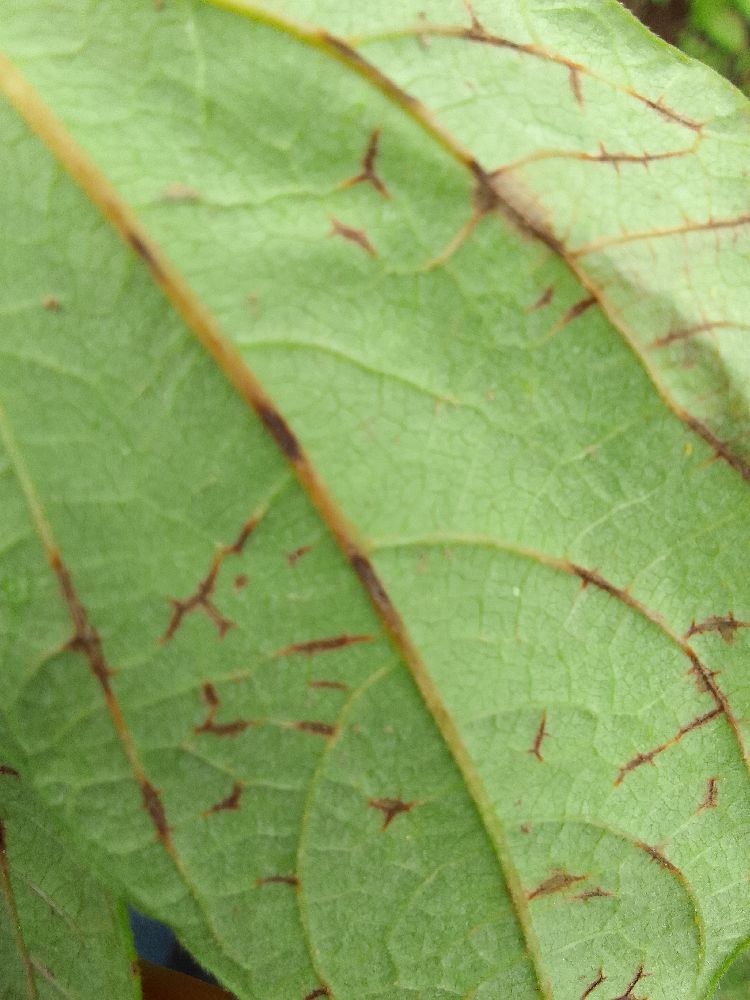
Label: anthracnose